Jan Jenning

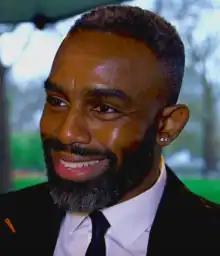
Writers explored Jan's friendship with Jacob Masters, portrayed by Charles Venn ("pictured").

Writers later place attention on Jan's friendship with paramedic Jacob Masters (Charles Venn) after his newborn grandson is placed in his care. The story forms part of the series' focus on mental health struggles and seeking support. Jacob struggles to manage his professional duties with the responsibility of caring for his grandson Carter, so Jan tries to help him by offering him somewhere to live. The pair then work together to care for Carter. Venn explained that Jacob is grateful for Jan's support and recognises that without her, he could not manage all his responsibilities. The story develops to focus on Jacob searching for his missing son and Carter's father, Blake Gardner (David Ajayi). Jacob is asked to identify a body matching Blake's description, which Jan accompanies him for. Venn called Jan "a pillar of strength for Jacob in his hour of need". The actor enjoyed sharing the scenes with Botcher.